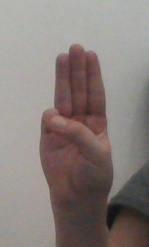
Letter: thaa